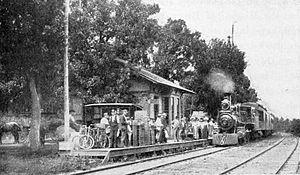
Okoboji est une ville du comté de Dickinson, en Iowa, aux États-Unis. Elle est incorporée le 18 juillet 1922.